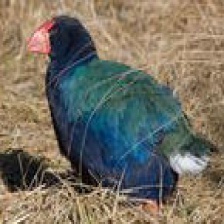
Species: TAKAHE
Scientific name: PORPHYRIO HOCHSTETTERI
ImageNet parent category: european_gallinule